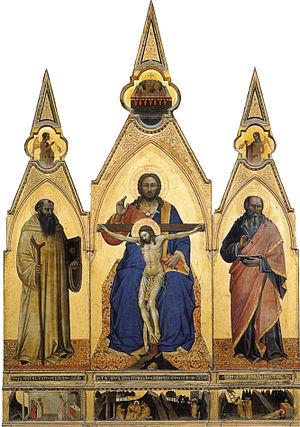
La Galleria dell'Accademia est un musée de Florence abrité par l'Académie du dessin de Florence créée en 1562, transférée dans ses bâtiments en 1784, situé 58-60 rue Ricasoli, entre le Duomo et la Piazza San Marco, lors de la création de l'Académie des beaux-arts de Florence.